Architecture of Germany

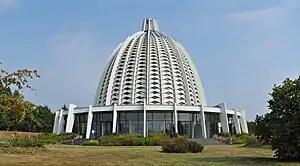
Baháʼí House of Worship in Langenhain near Frankfurt

The distinctive character of modern architecture is the elimination of unnecessary ornament from a building and faithfulness to its structure and function. The style is commonly summed up in four slogans: ornament is a crime, truth to materials, form follows function, and Le Corbusier's description of houses as "machines for living". It developed early in the 20th century. It was adopted by many influential architects and architectural educators. Although few "modern buildings" were built in the first half of the century, after the Second World War it became the dominant architectural style for institutional and corporate buildings for three decades.